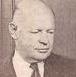
Age: 52